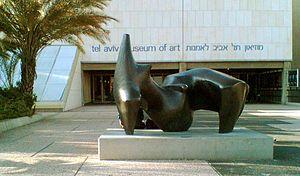
Tel Aviv-Jaffa ou Tel-Aviv-Jaffa, souvent désignée simplement sous le nom de Tel Aviv ou Tel-Aviv, est une ville située sur la côte méditerranéenne au cœur de la métropole du Gush Dan en Israël. La ville moderne de Tel Aviv a été fondée en 1909 à l'époque ottomane dans les faubourgs de Jaffa, ville portuaire avec laquelle elle a fusionné en 1950.